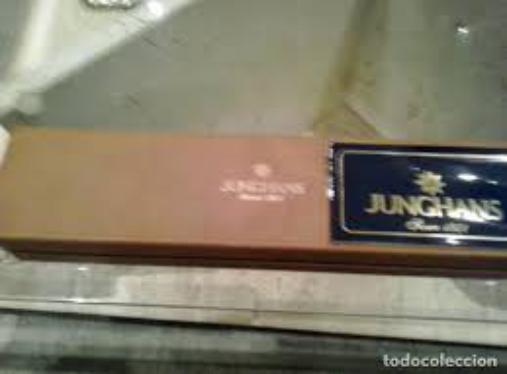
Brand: junghans
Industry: Electronic